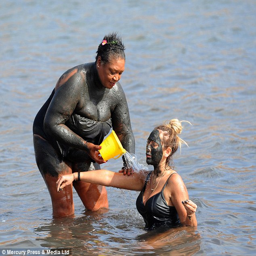
there you go : person was assisted by a female pal as she splashed around in the water